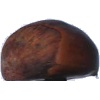
Label: chestnut